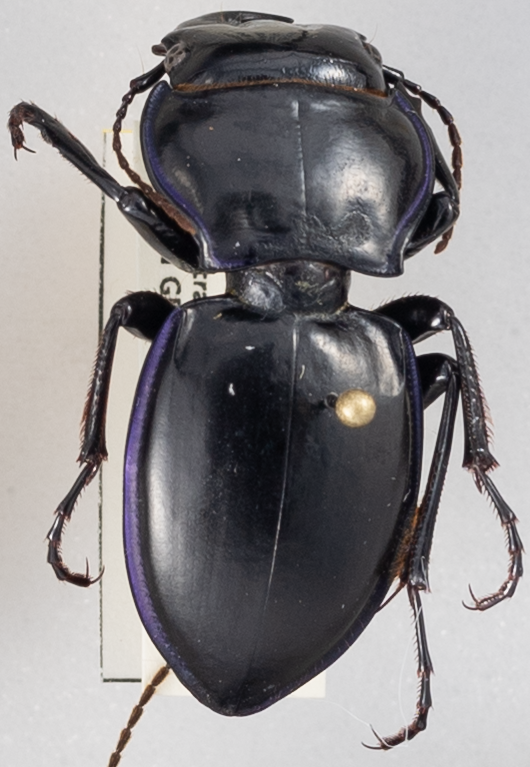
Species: Pasimachus punctulatus
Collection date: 2018-07-10
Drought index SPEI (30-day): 0.334
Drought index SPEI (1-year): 0.184
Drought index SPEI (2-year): -0.32